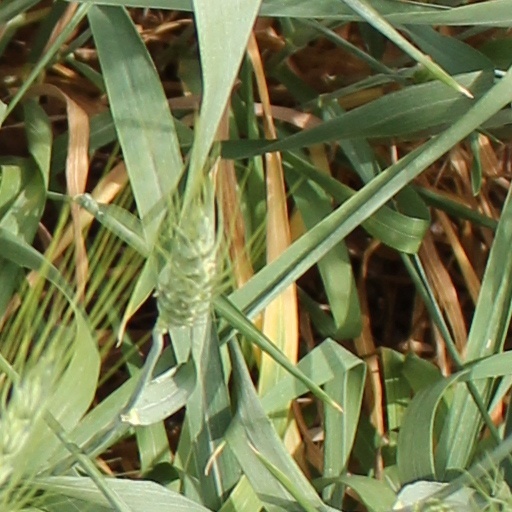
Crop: wheat